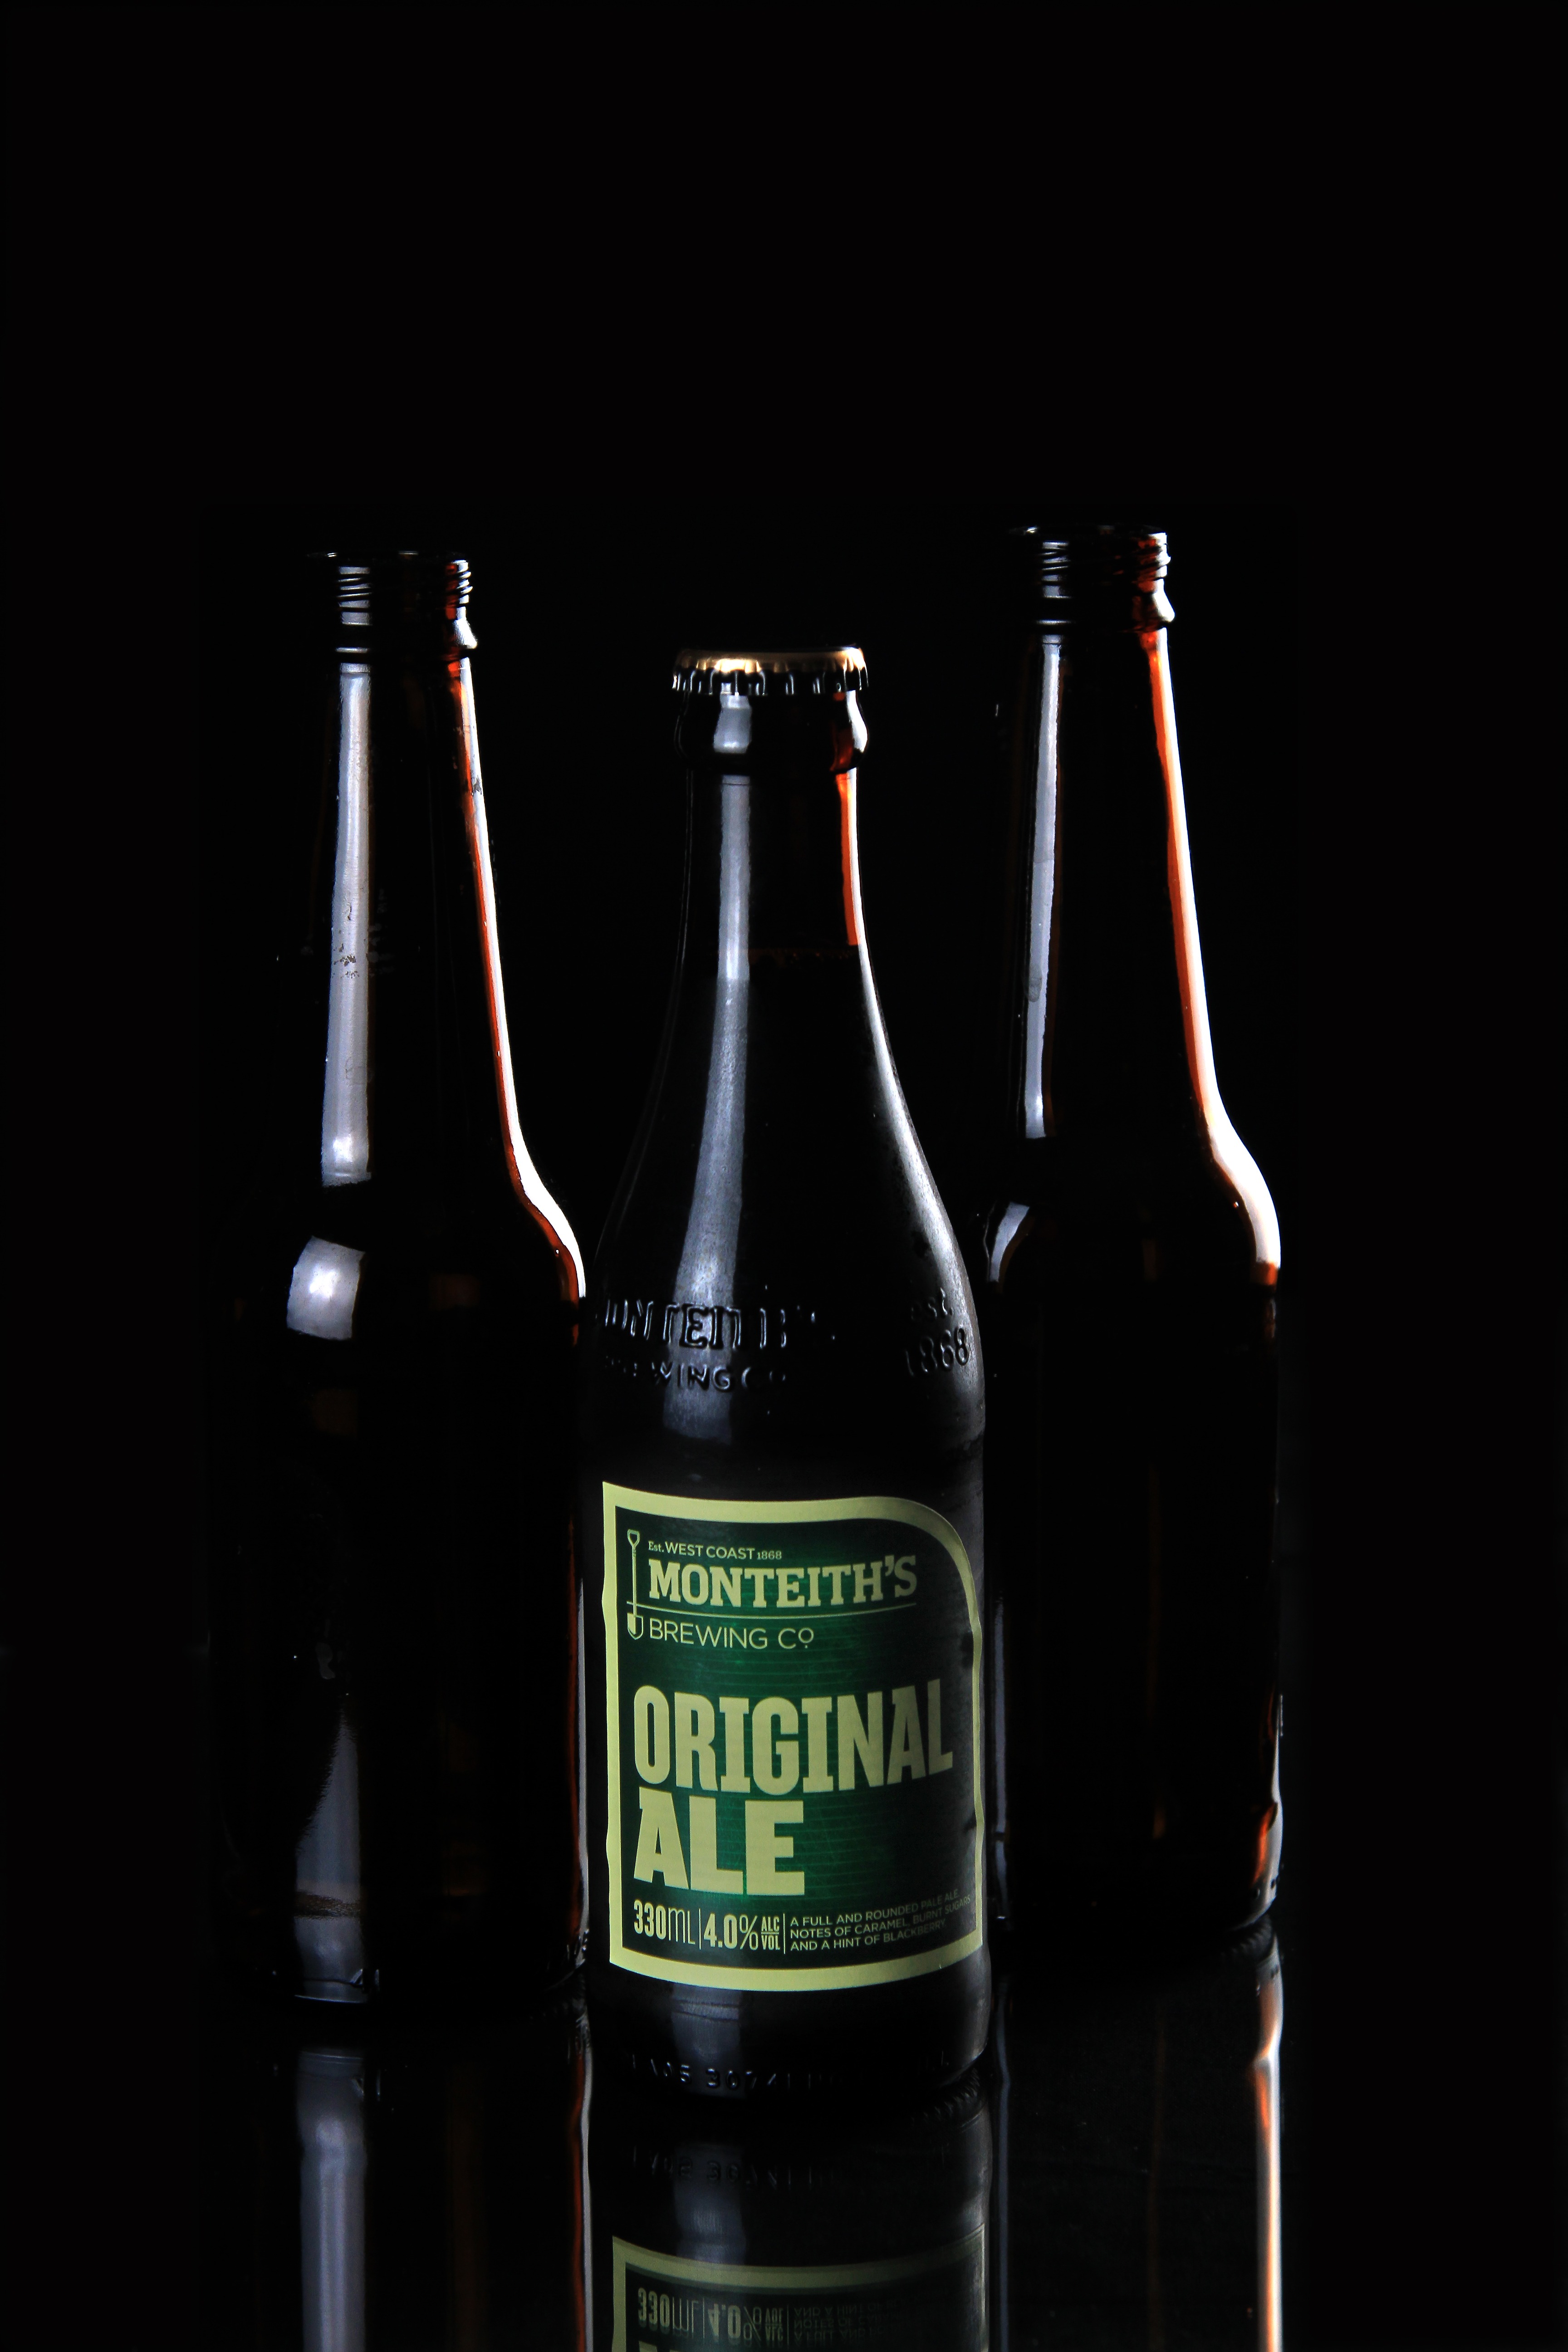
silhouette, beverage, drink, bottle, beer, alcohol, wine bottle, glass bottle, alcoholic, lager, bottles, drinking, beer bottle, spirit, liqueur, ale, alcoholic beverage, drinkware